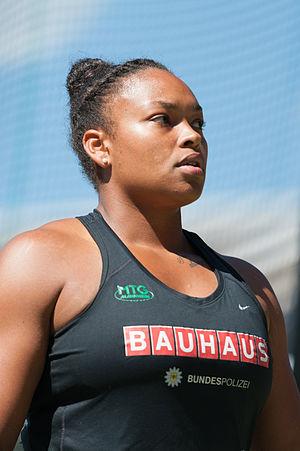
Shanice Craft est une athlète allemande, spécialiste du lancer du poids et du lancer du disque.